Jean Reynier

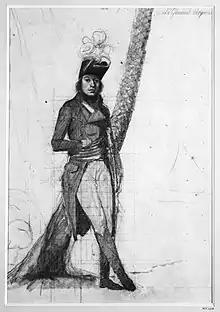
Reynier during the French campaign in Egypt and Syria. Sketch portrait by André Dutertre, c. 1798

Reynier joined the French Army as a gunner in 1792 and was drafted in October into the Army of the North, in which he saw action at the Battle of Jemappes that year and at Neerwinden in 1793. He was promoted to brigade general in January 1795, and received the assignment of chief of staff of the Army of the Rhine and Moselle under Moreau in March 1796, soon becoming general of division in November of the same year.